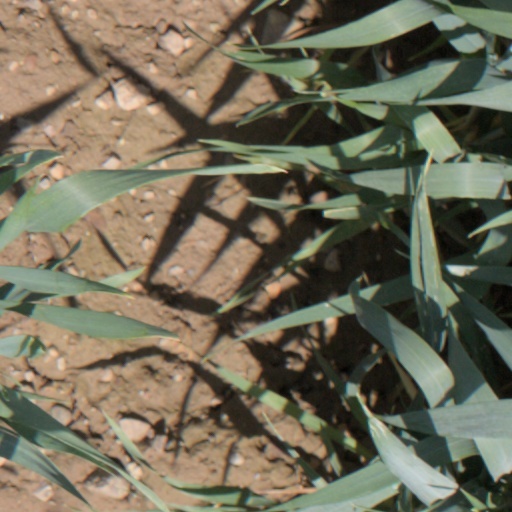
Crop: wheat